Big Bang (novel)

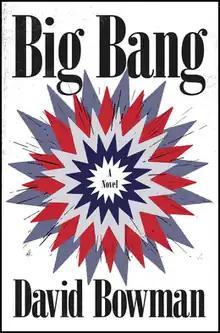
First edition cover

Big Bang is a 2019 novel by American writer David Bowman, published almost seven years after his death. The introduction is by Jonathan Lethem and was excerpted in "The New Yorker". It is Bowman's fourth book and the only one not published in his lifetime. Bowman worked on it for more than a decade. Its working title was "Tall Cool One".